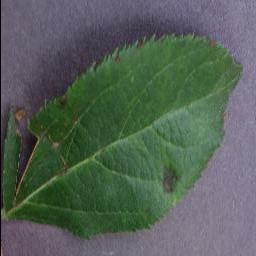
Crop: apple
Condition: scab